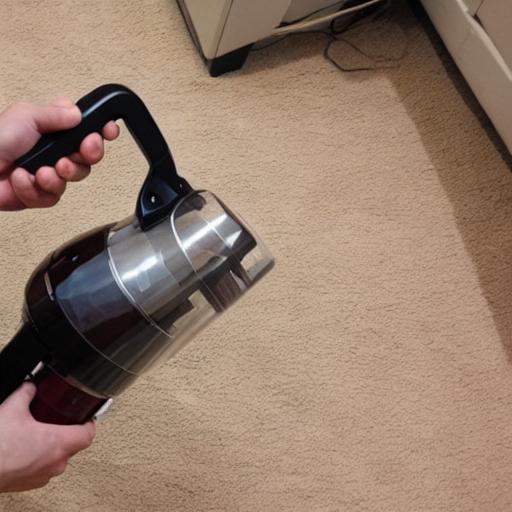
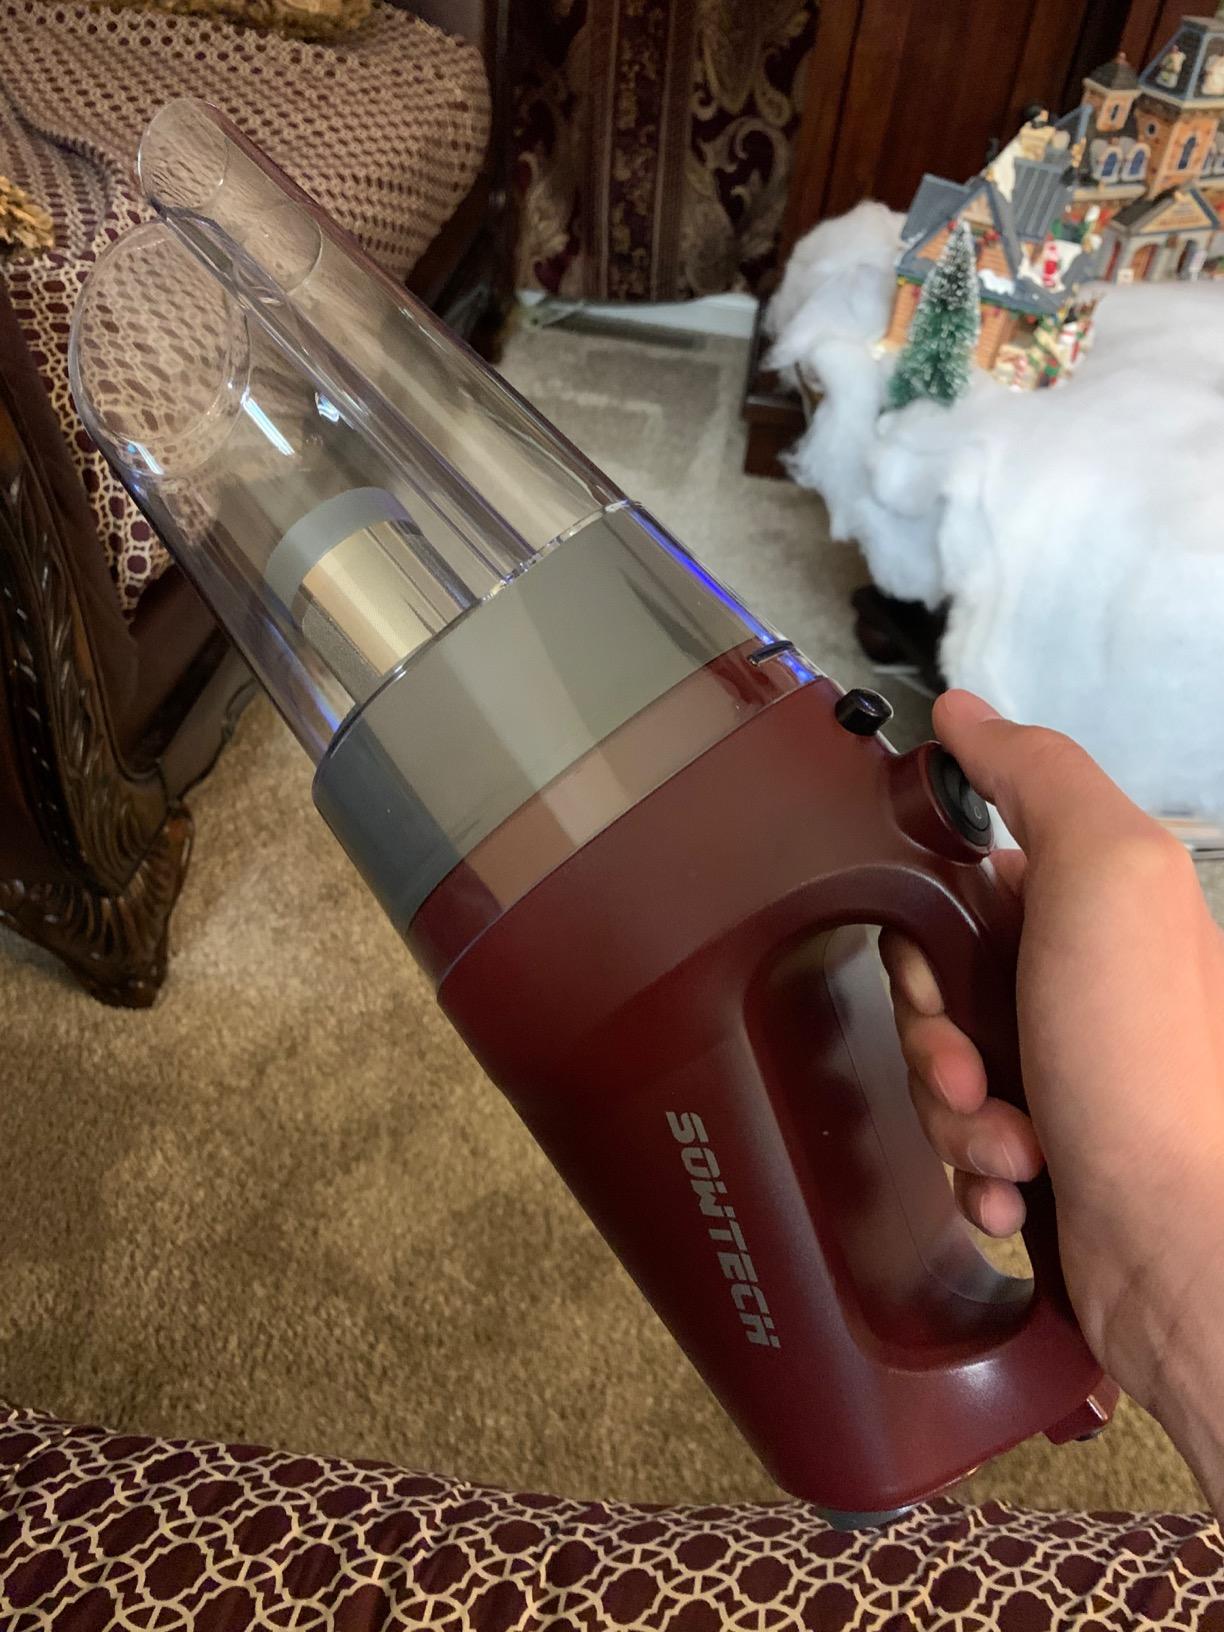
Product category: items_vacuum
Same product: no